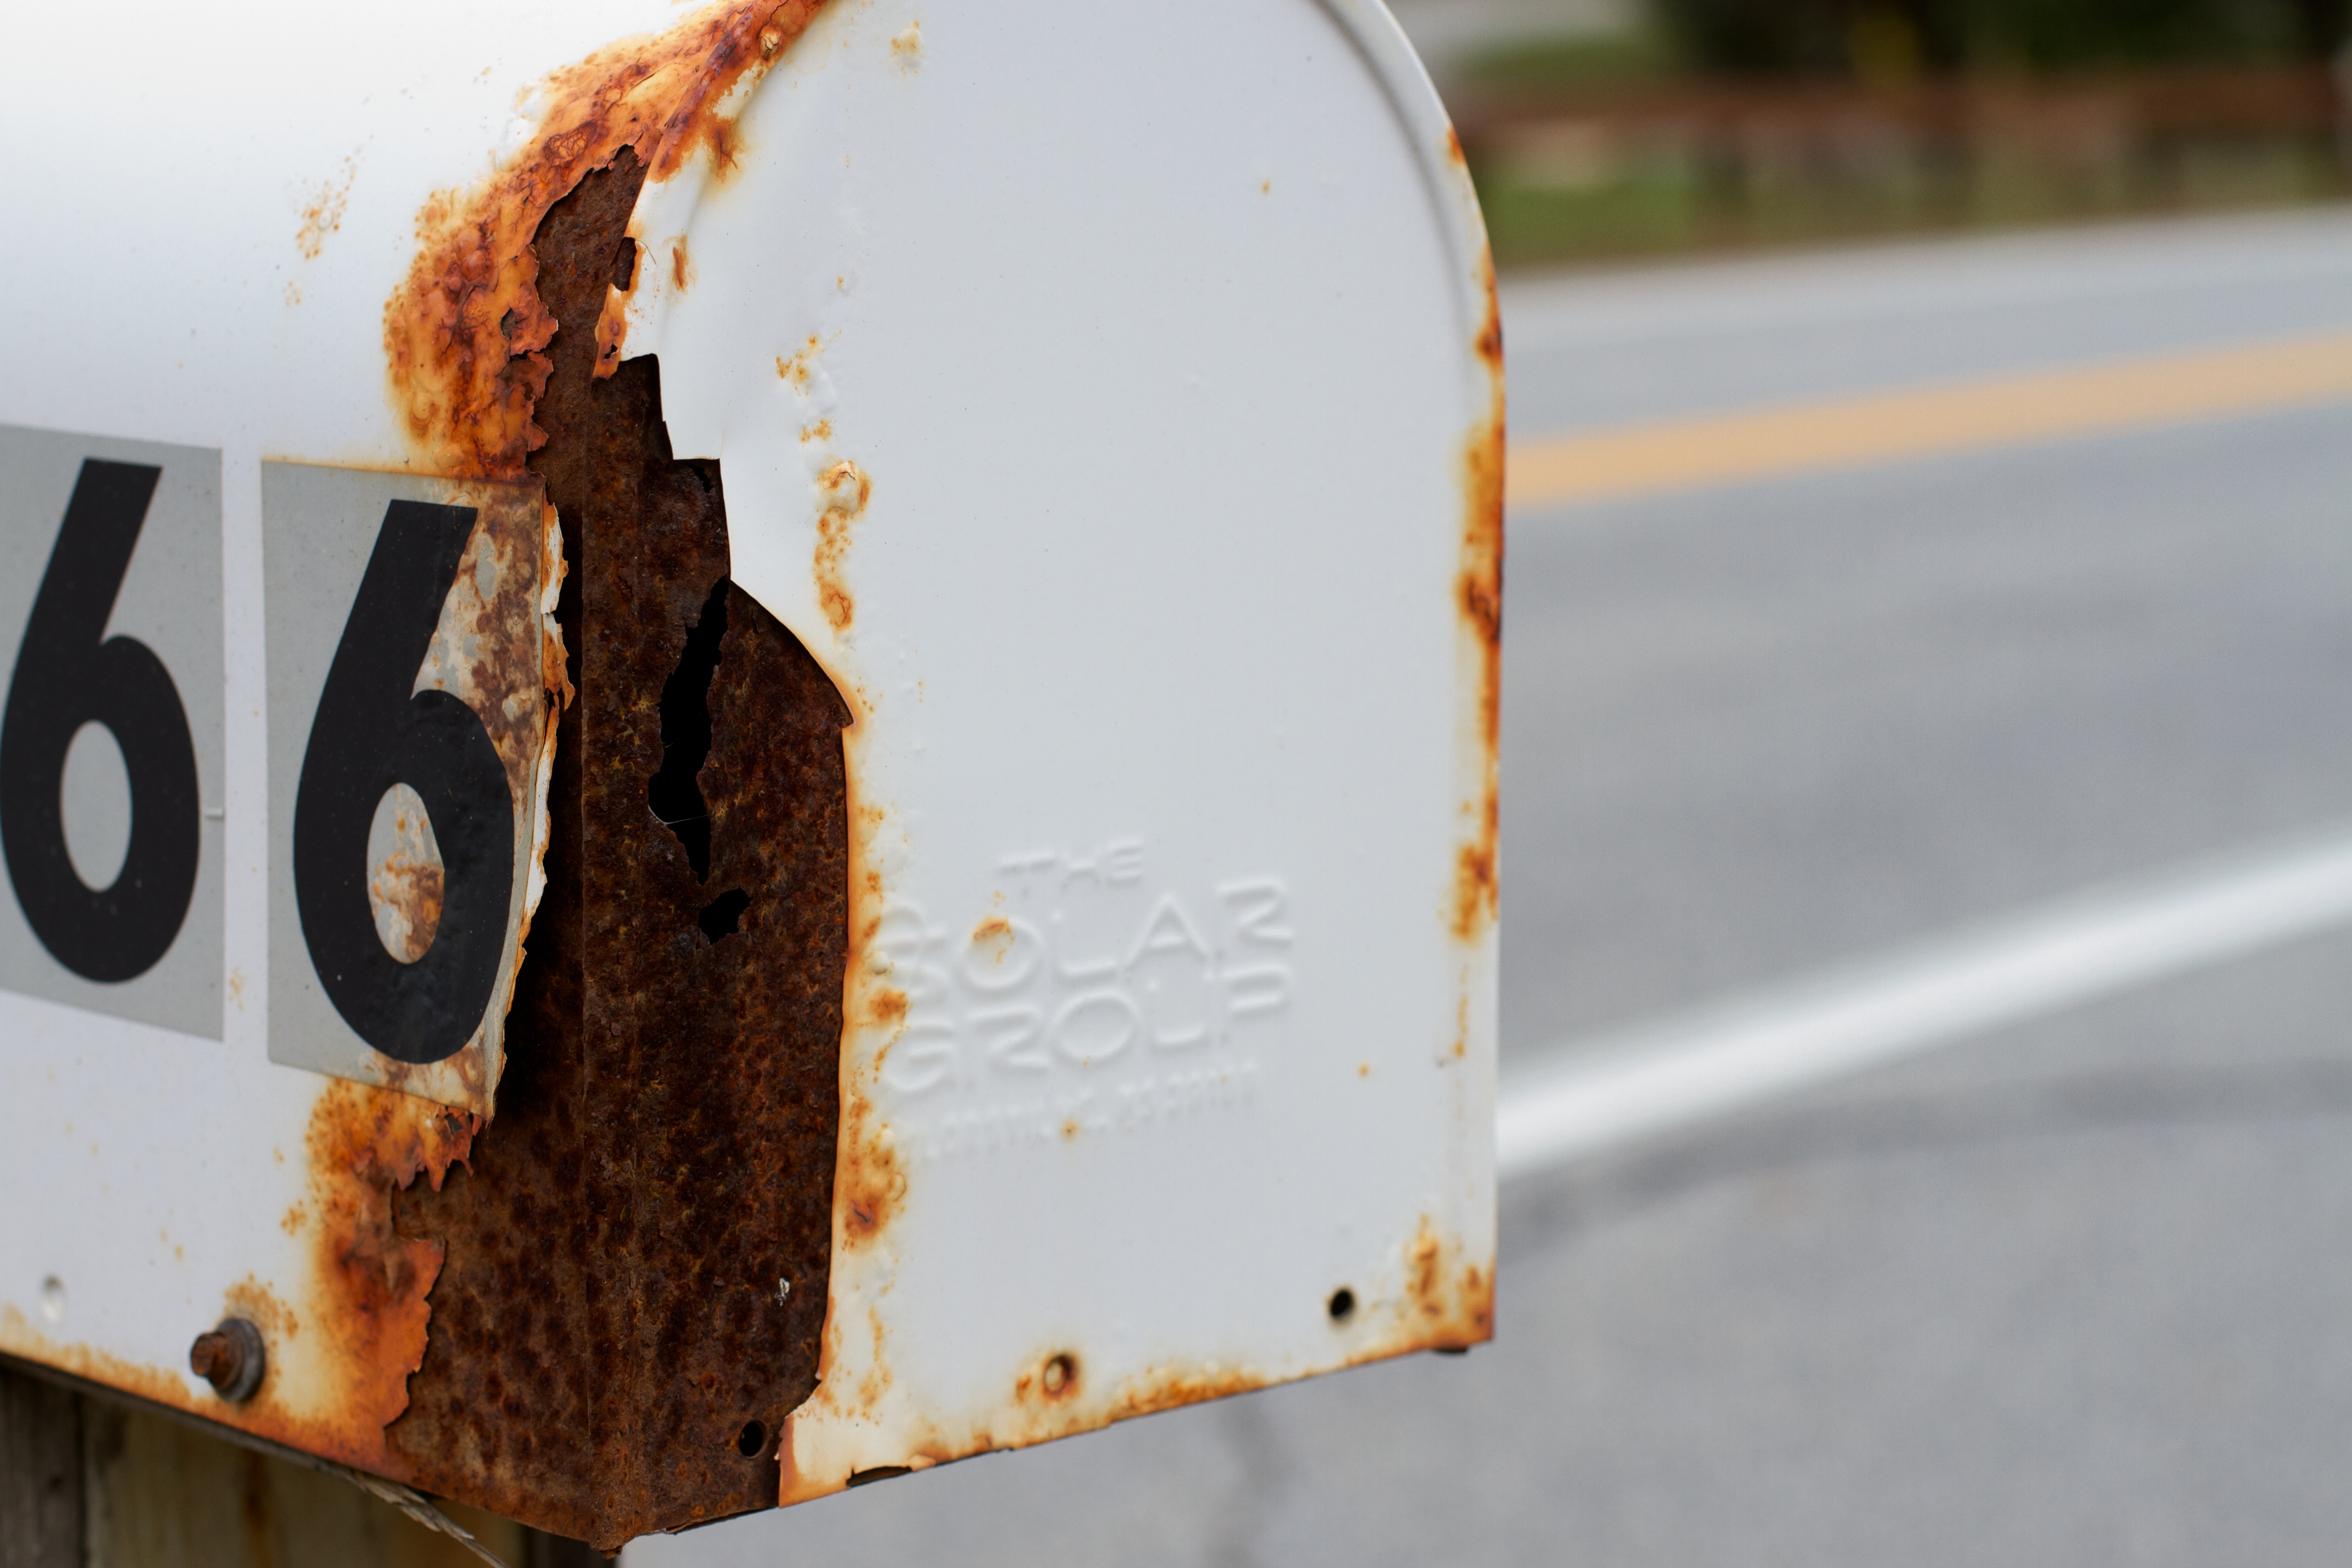
food, dessert